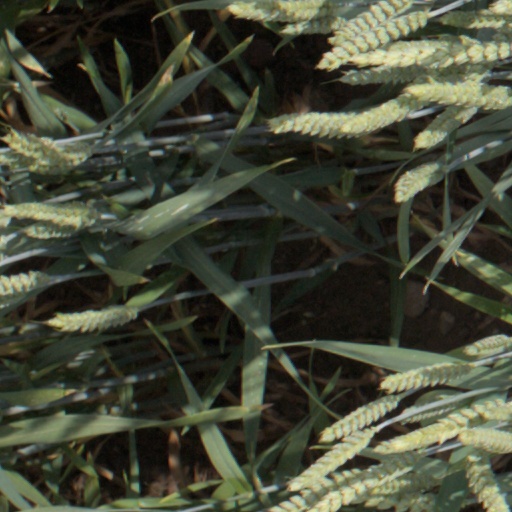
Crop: wheat